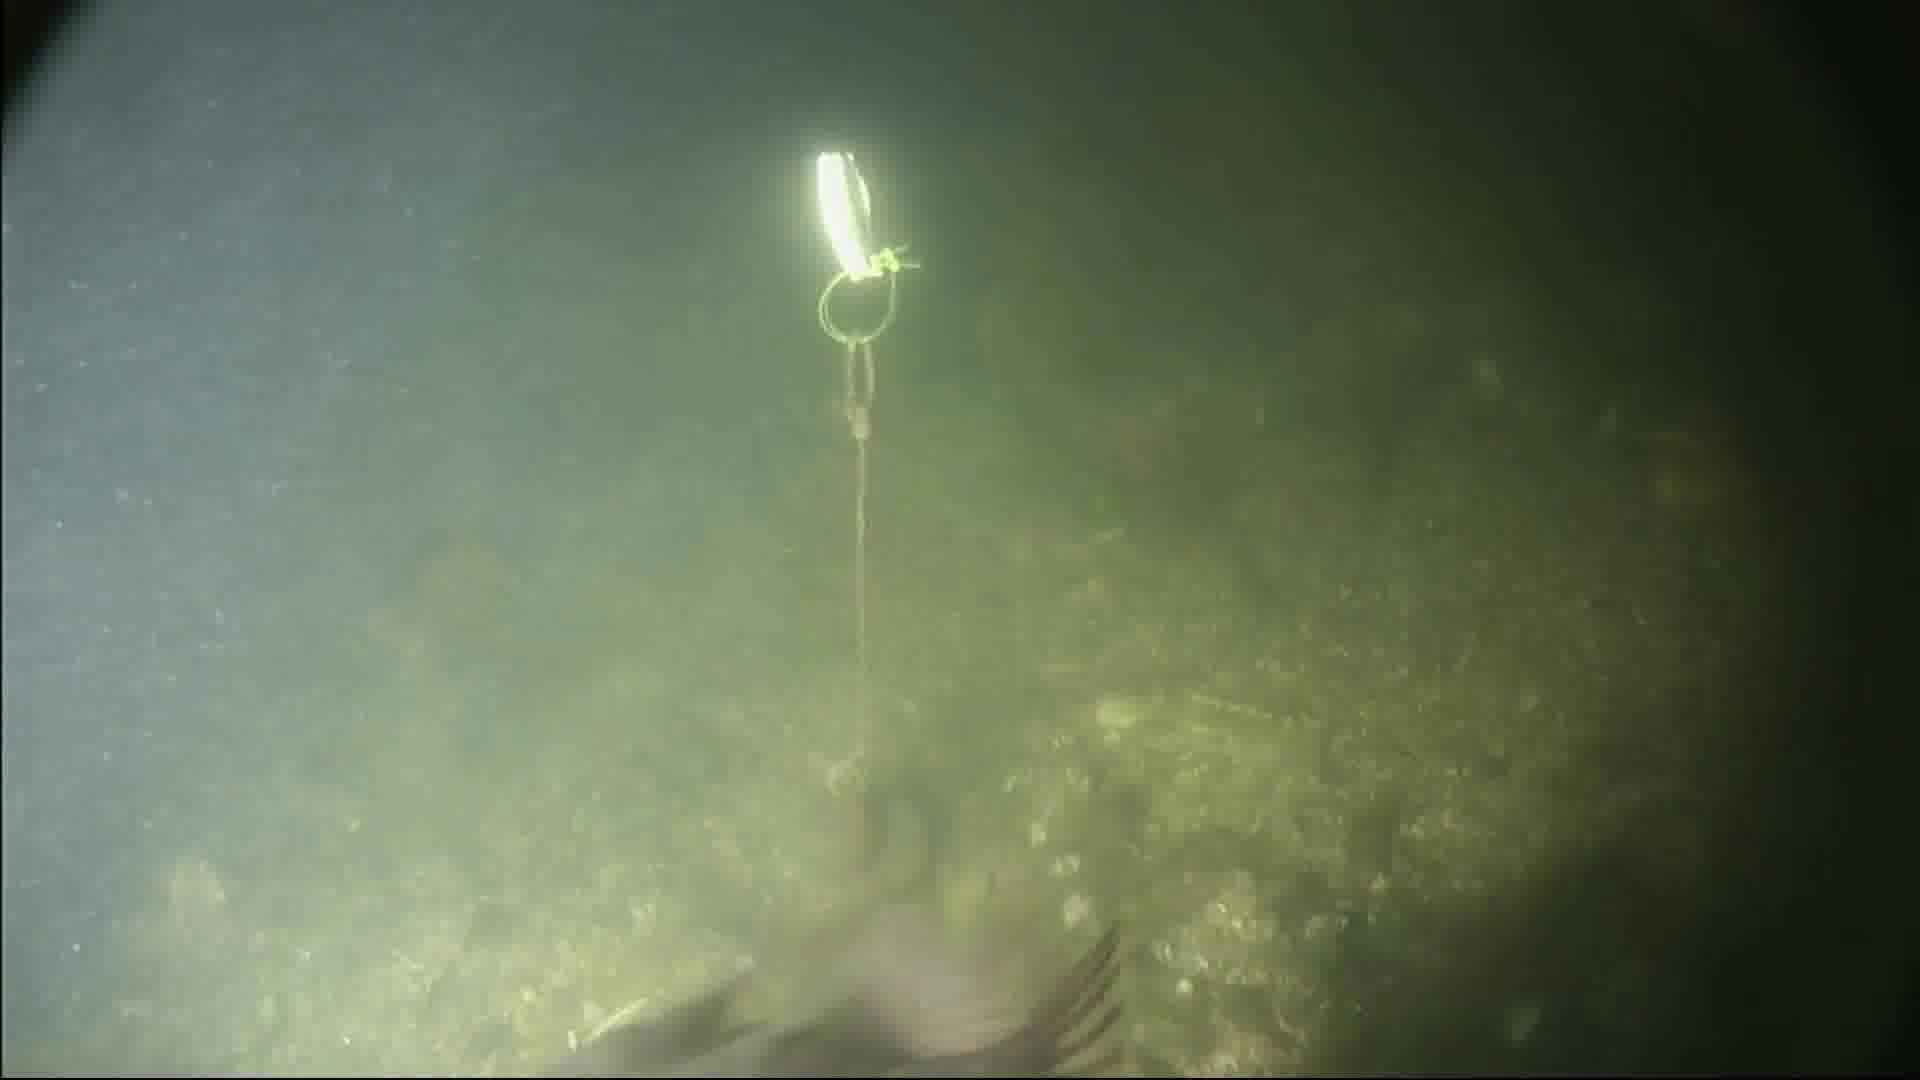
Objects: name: fish
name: crab
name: starfish